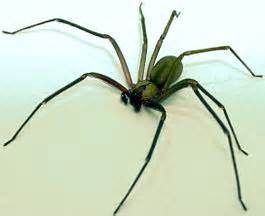
Label: spider